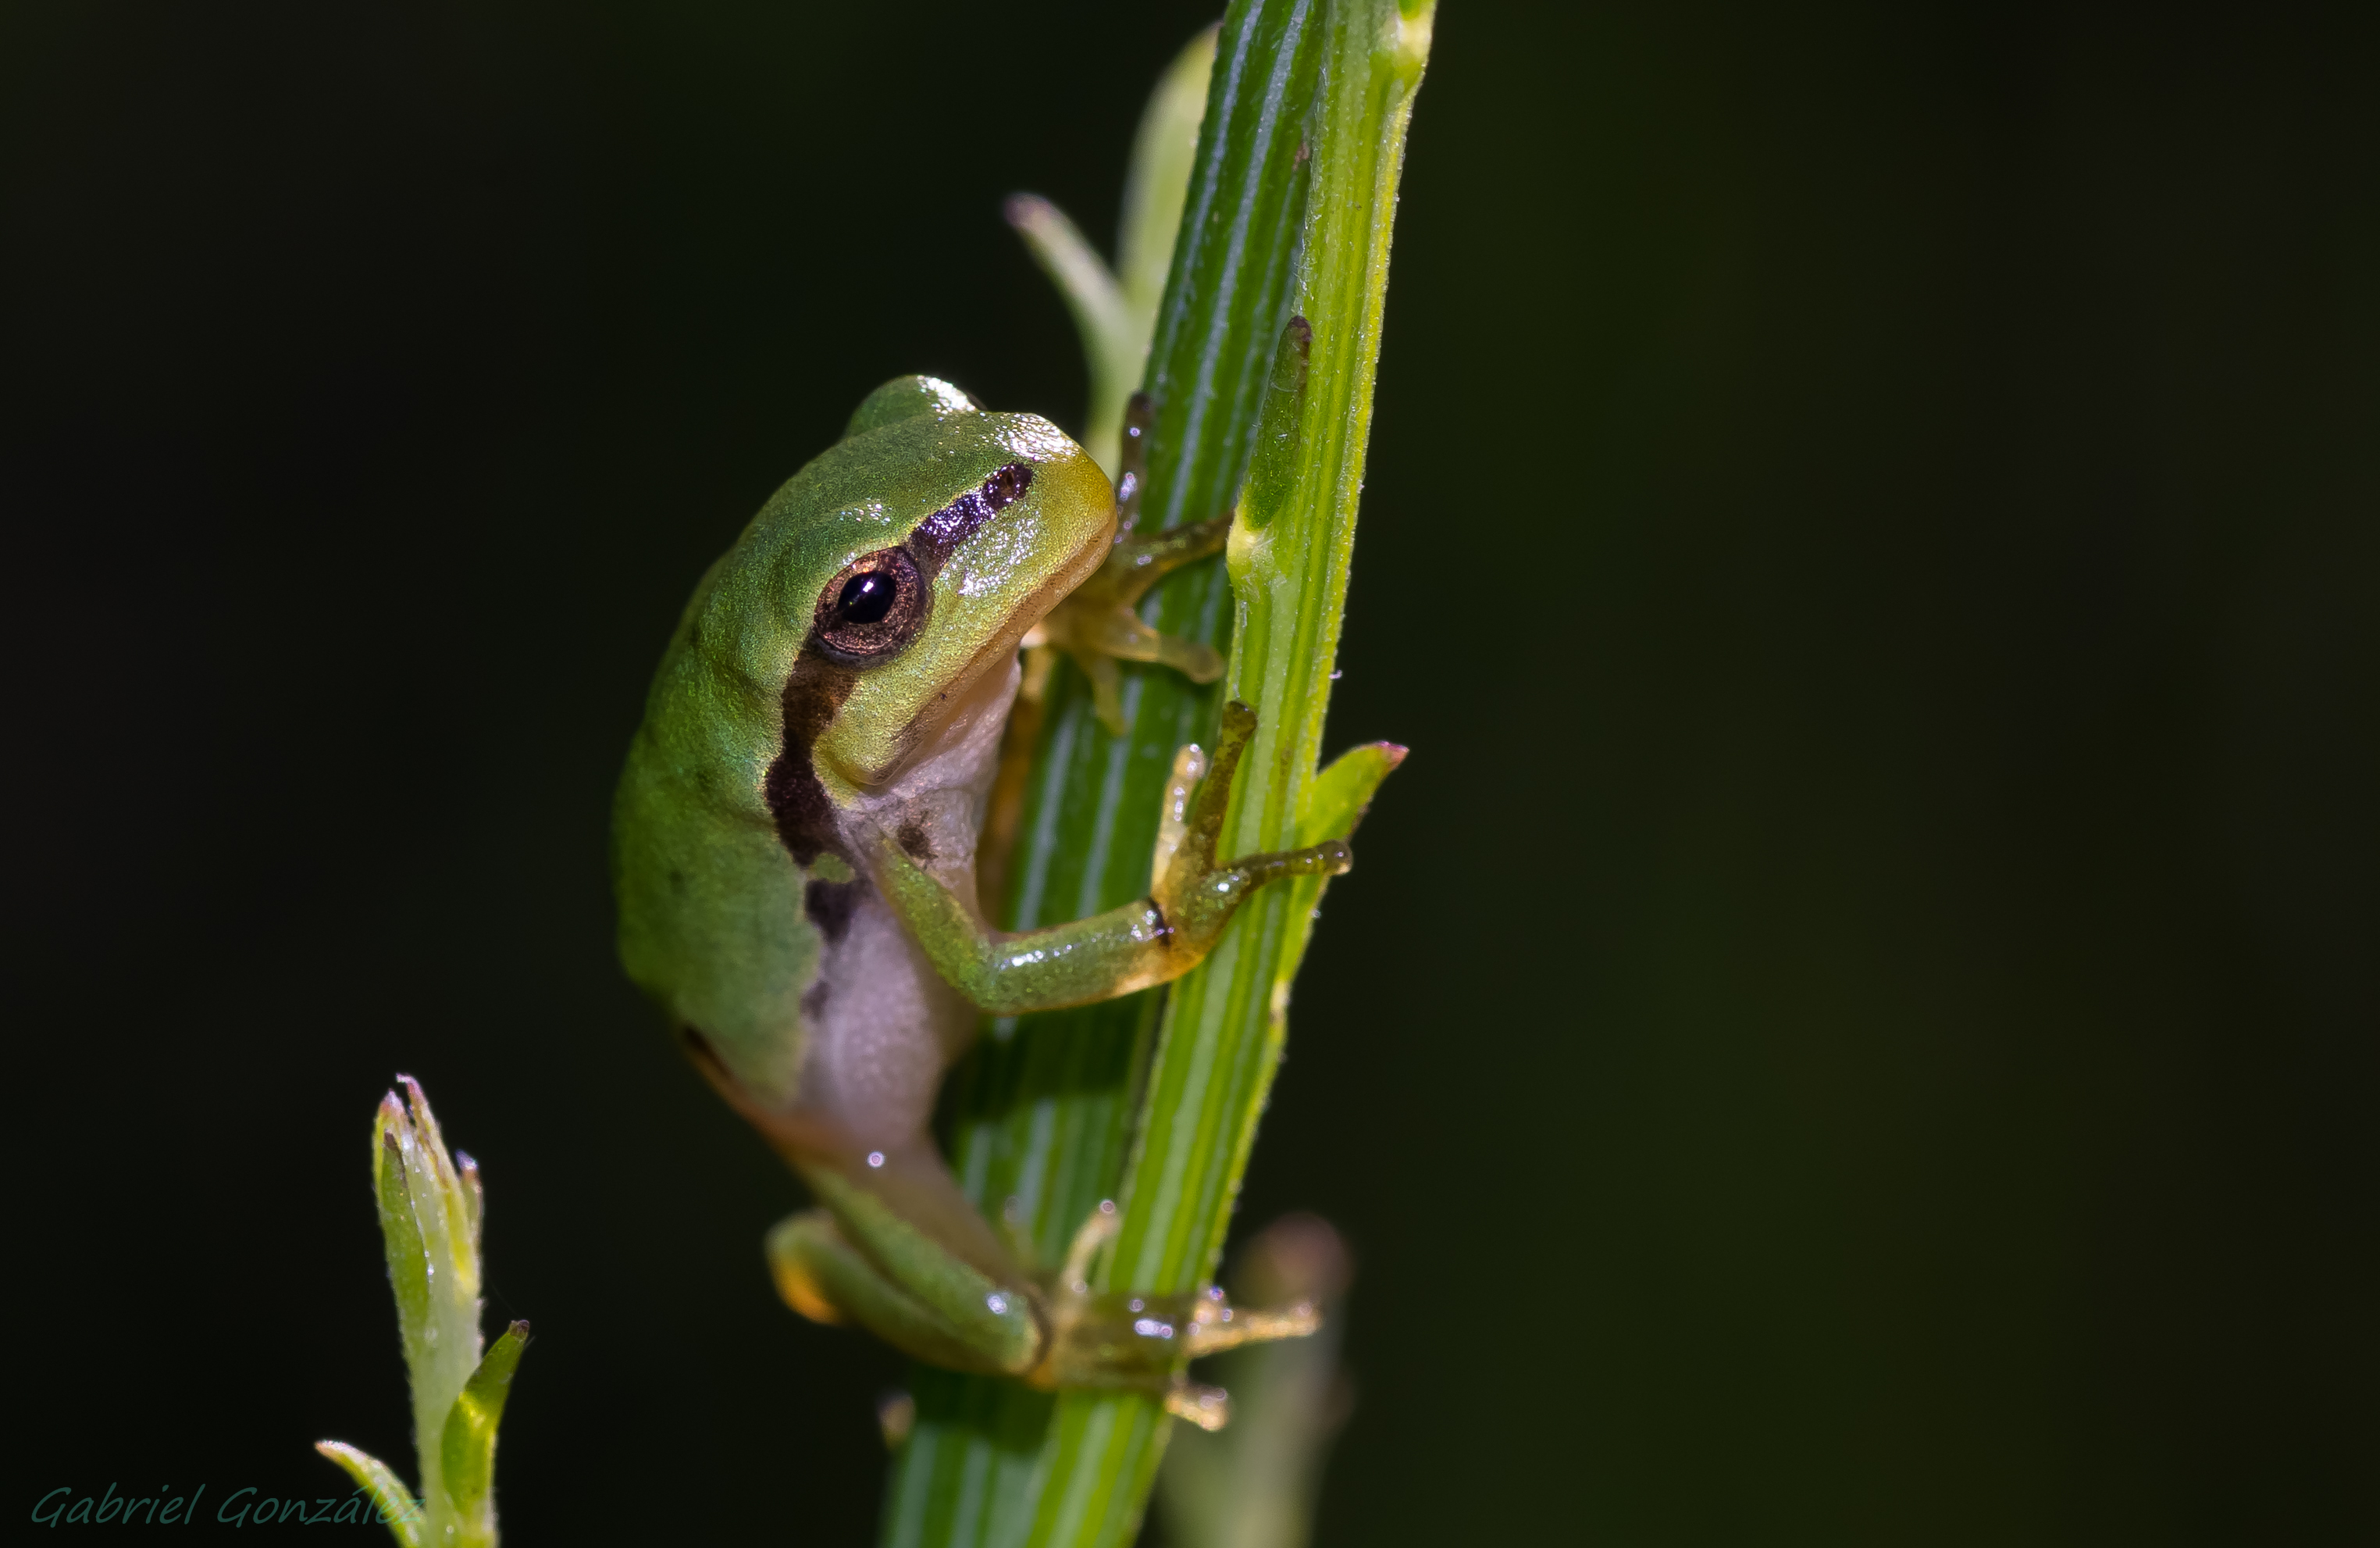
nature, green, macro, frog, amphibian, fauna, tree frog, close up, chameleon, animals, naturaleza, tamron90mm, rana, ggl1, gaby1, xovesphoto, animales, pentaxk5, gphoto, macro photography, dactyloidae, plant stem